Zerynthia polyxena

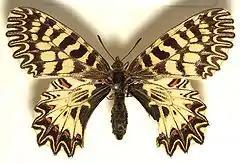
Mounted specimen

The southern festoon can reach a wingspan of 46–52 mm. The females have slightly longer wings, usually lighter colored than males. The basic color of the wings is yellow, with a complicated pattern of several black bands and spots.